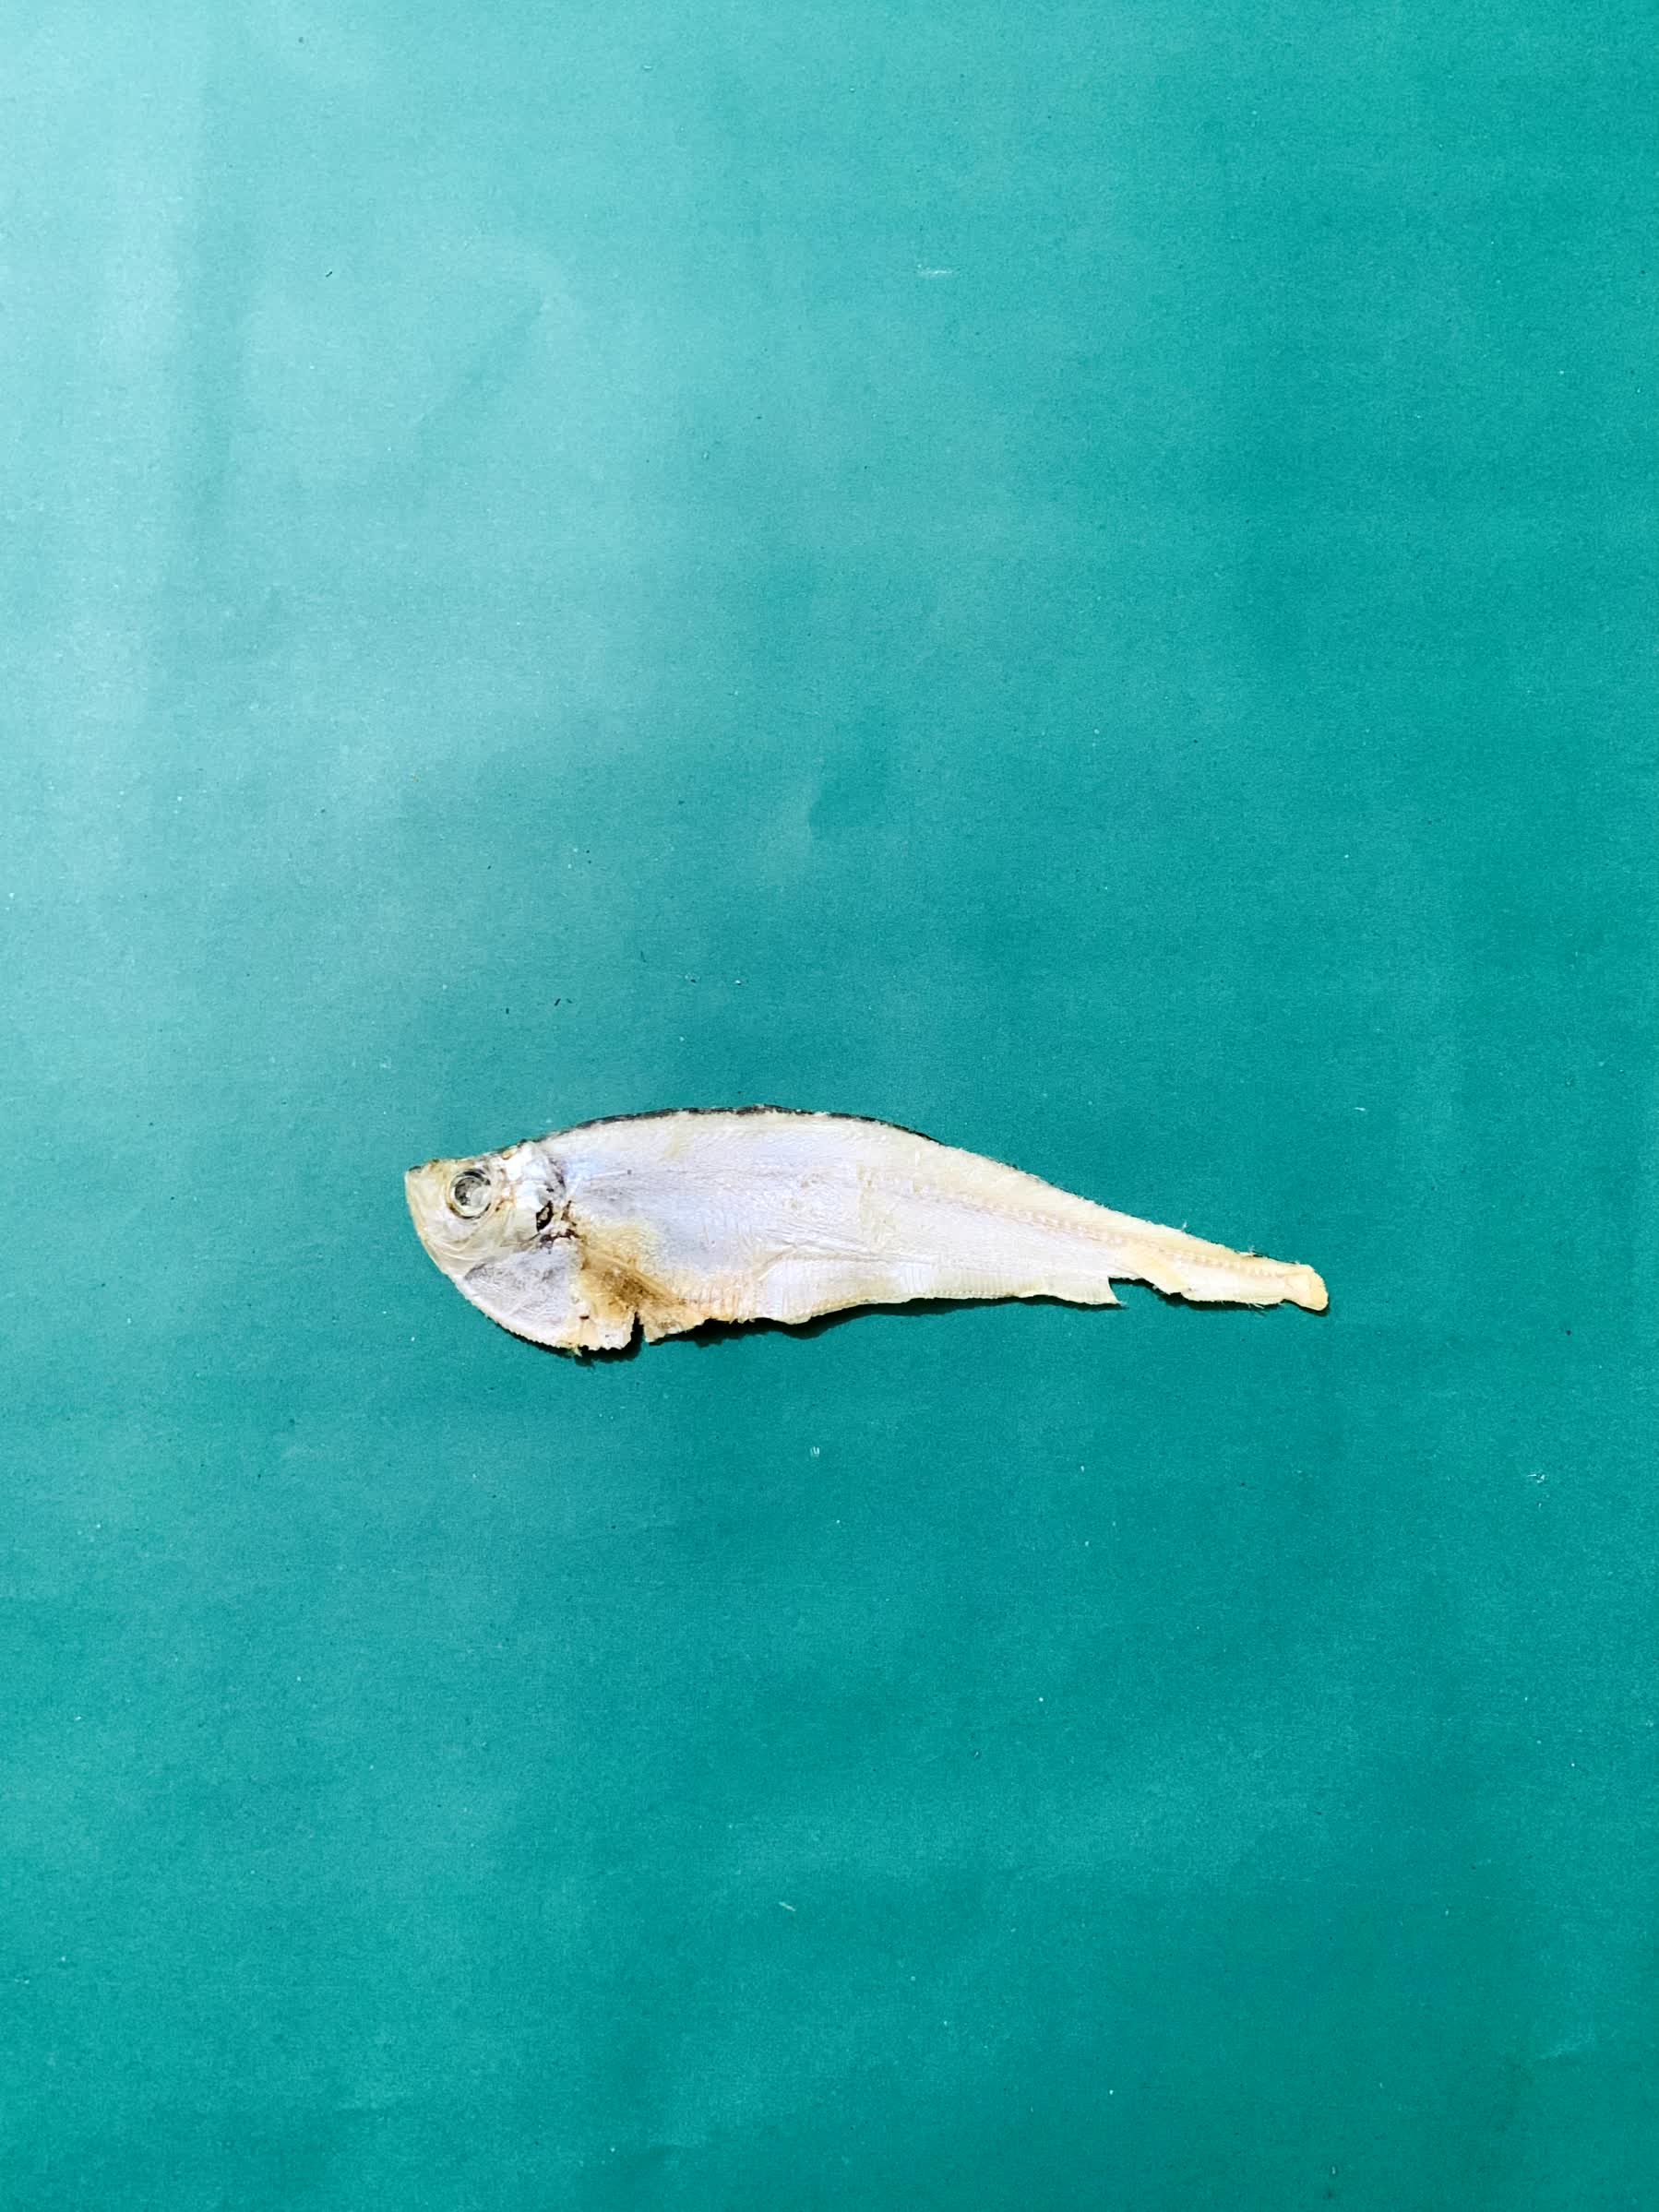
Species: Shukna Feuwa